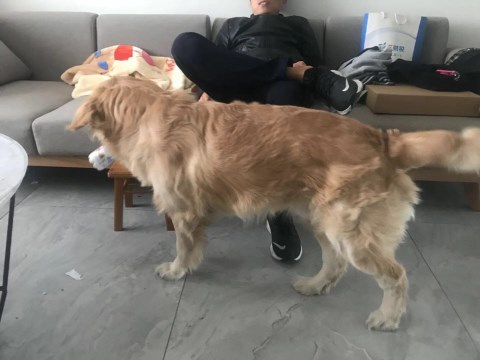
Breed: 5355-n000126-golden_retriever